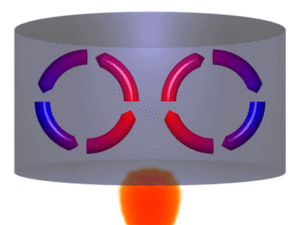
Konvektion
Konvektionsceller
Konvektion er en af tre processer hvorved varme/energi kan flyttes fra et sted til et andet. De to andre er; varmeledning og stråling.